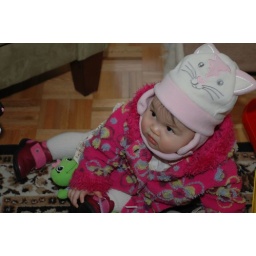
in the cat hat